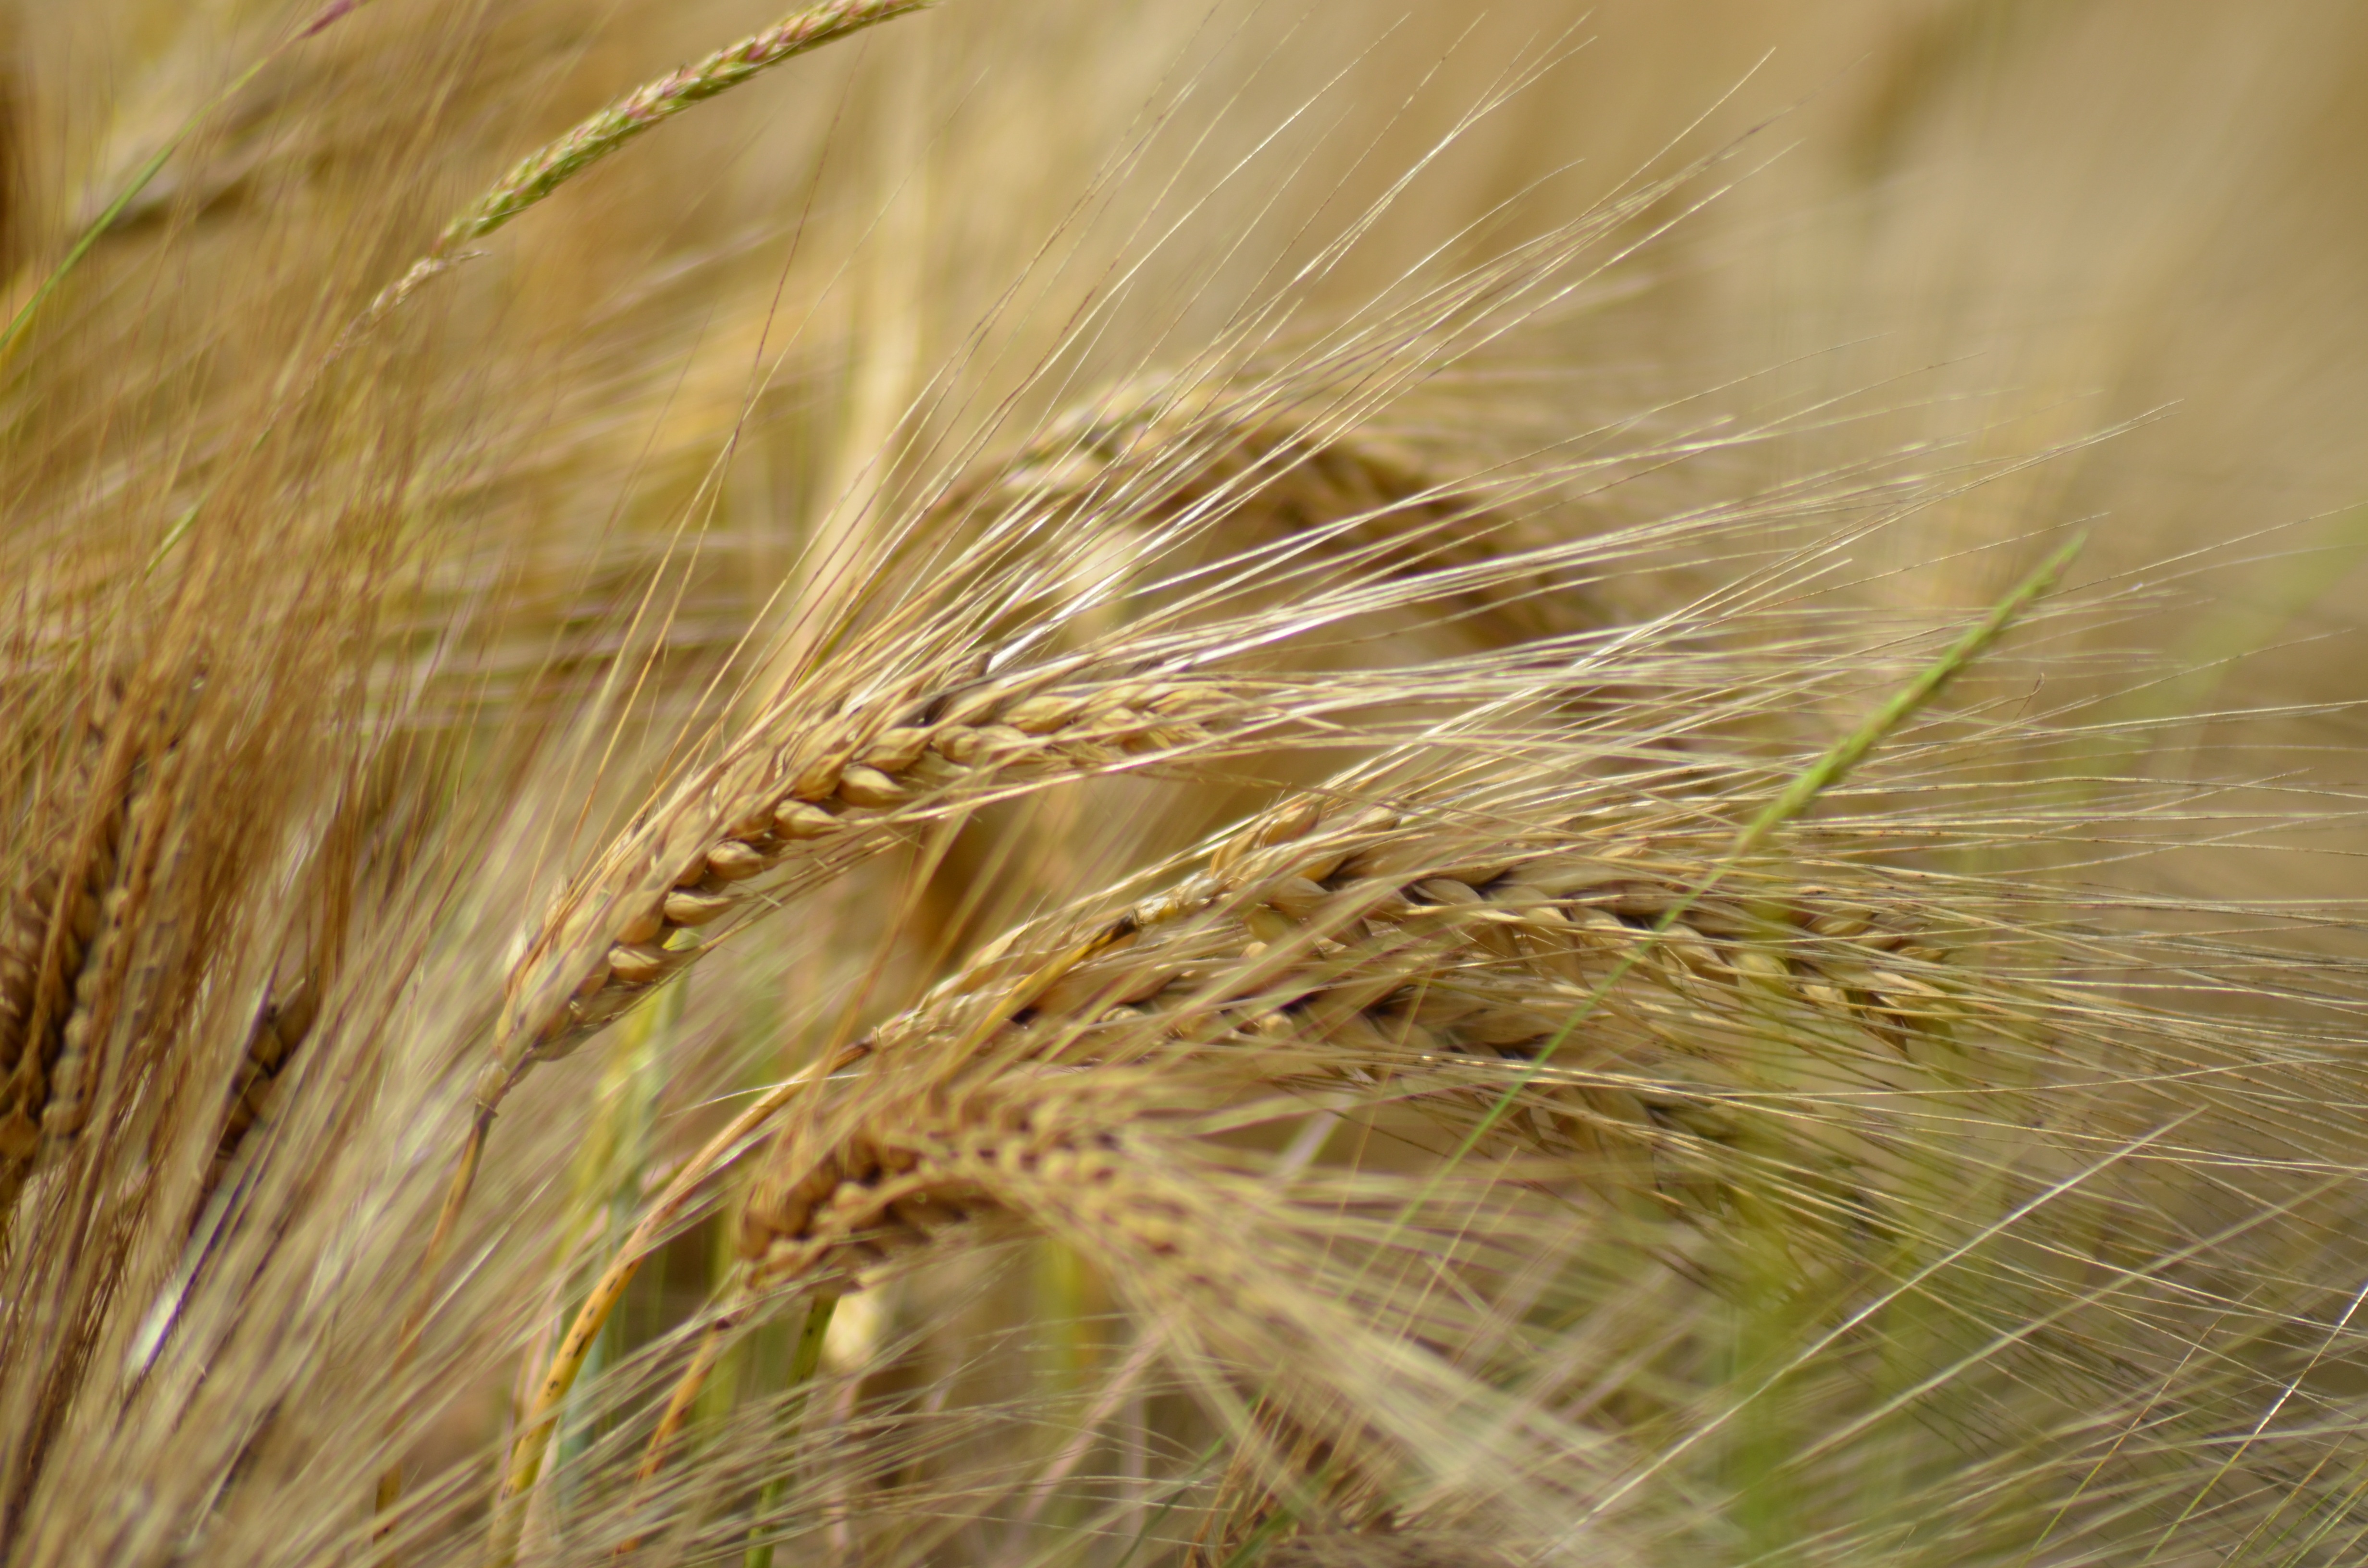
grass, plant, field, barley, wheat, prairie, france, feed, food, crop, agriculture, cereal, close up, power, fields, grassland, rye, epi, healthy food, flour, flowering plant, commodity, emmer, dietetic, triticale, cereal agriculture, hordeum, grass family, plant stem, land plant, food grain, einkorn wheat